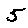
Label: 5